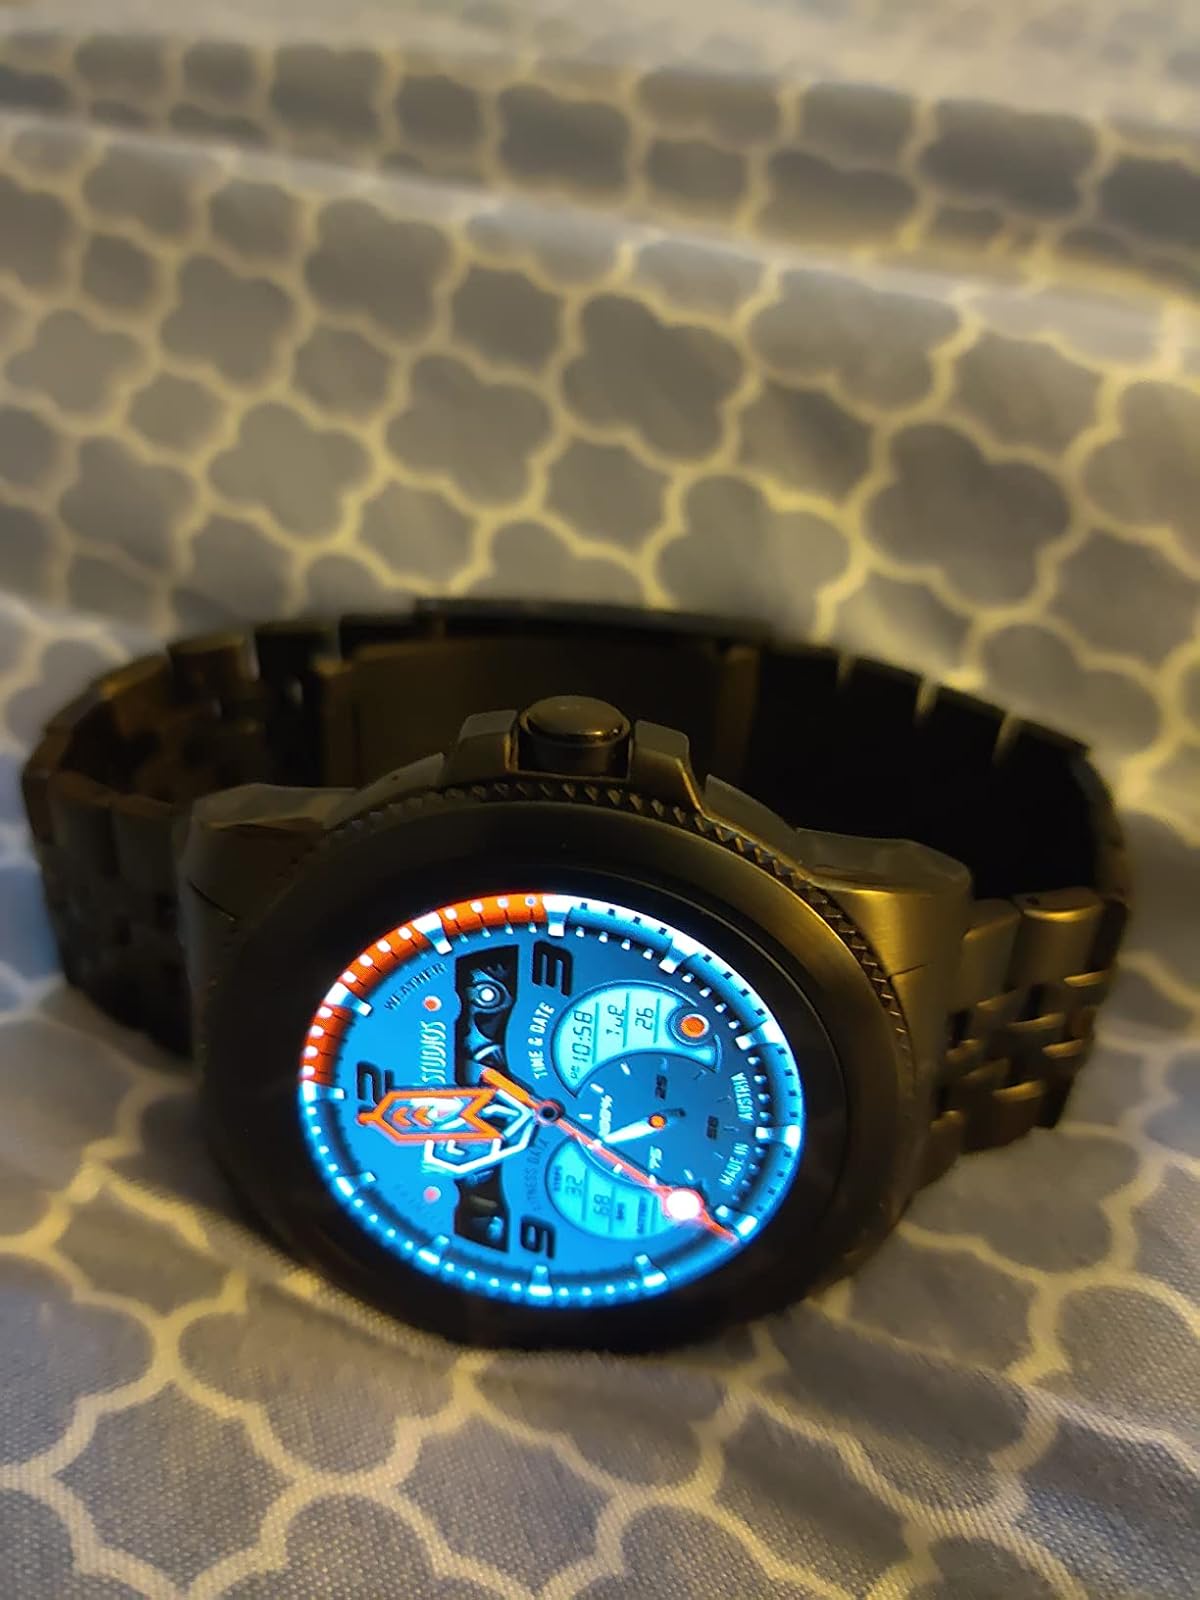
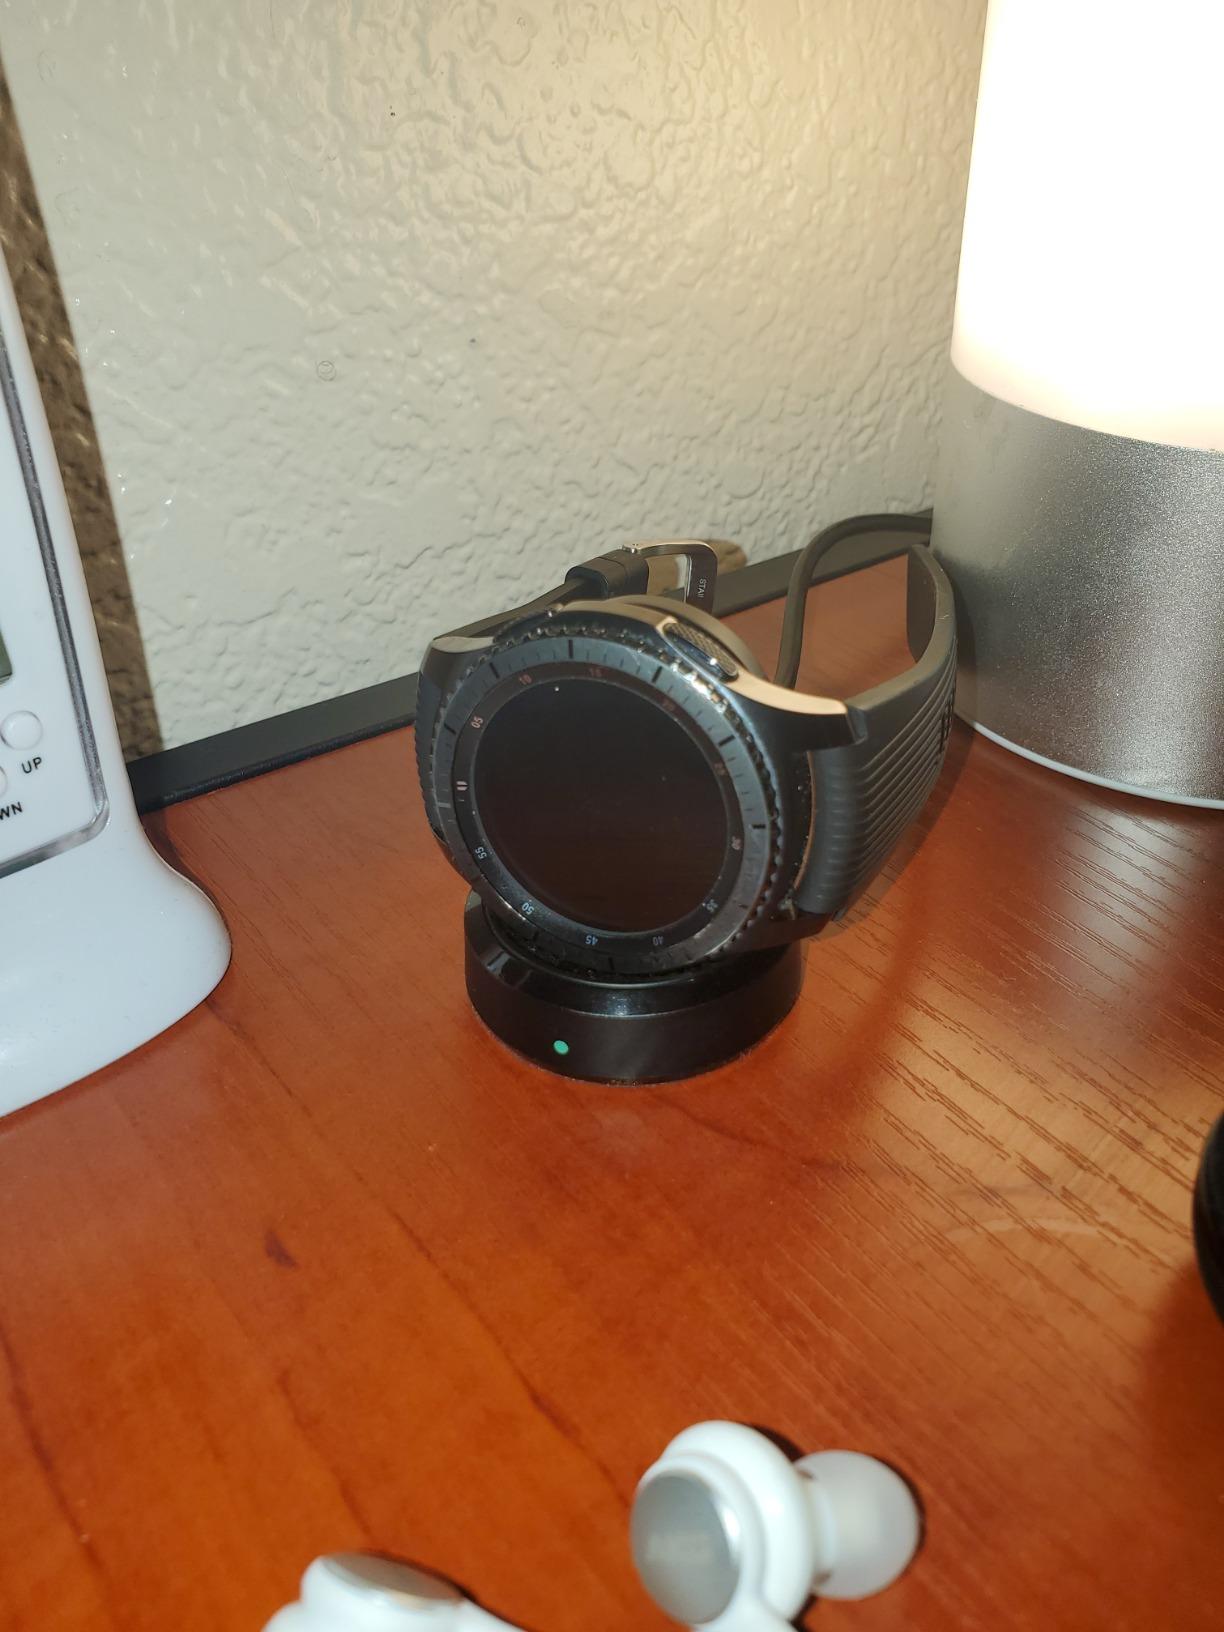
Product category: smartwatch
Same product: no